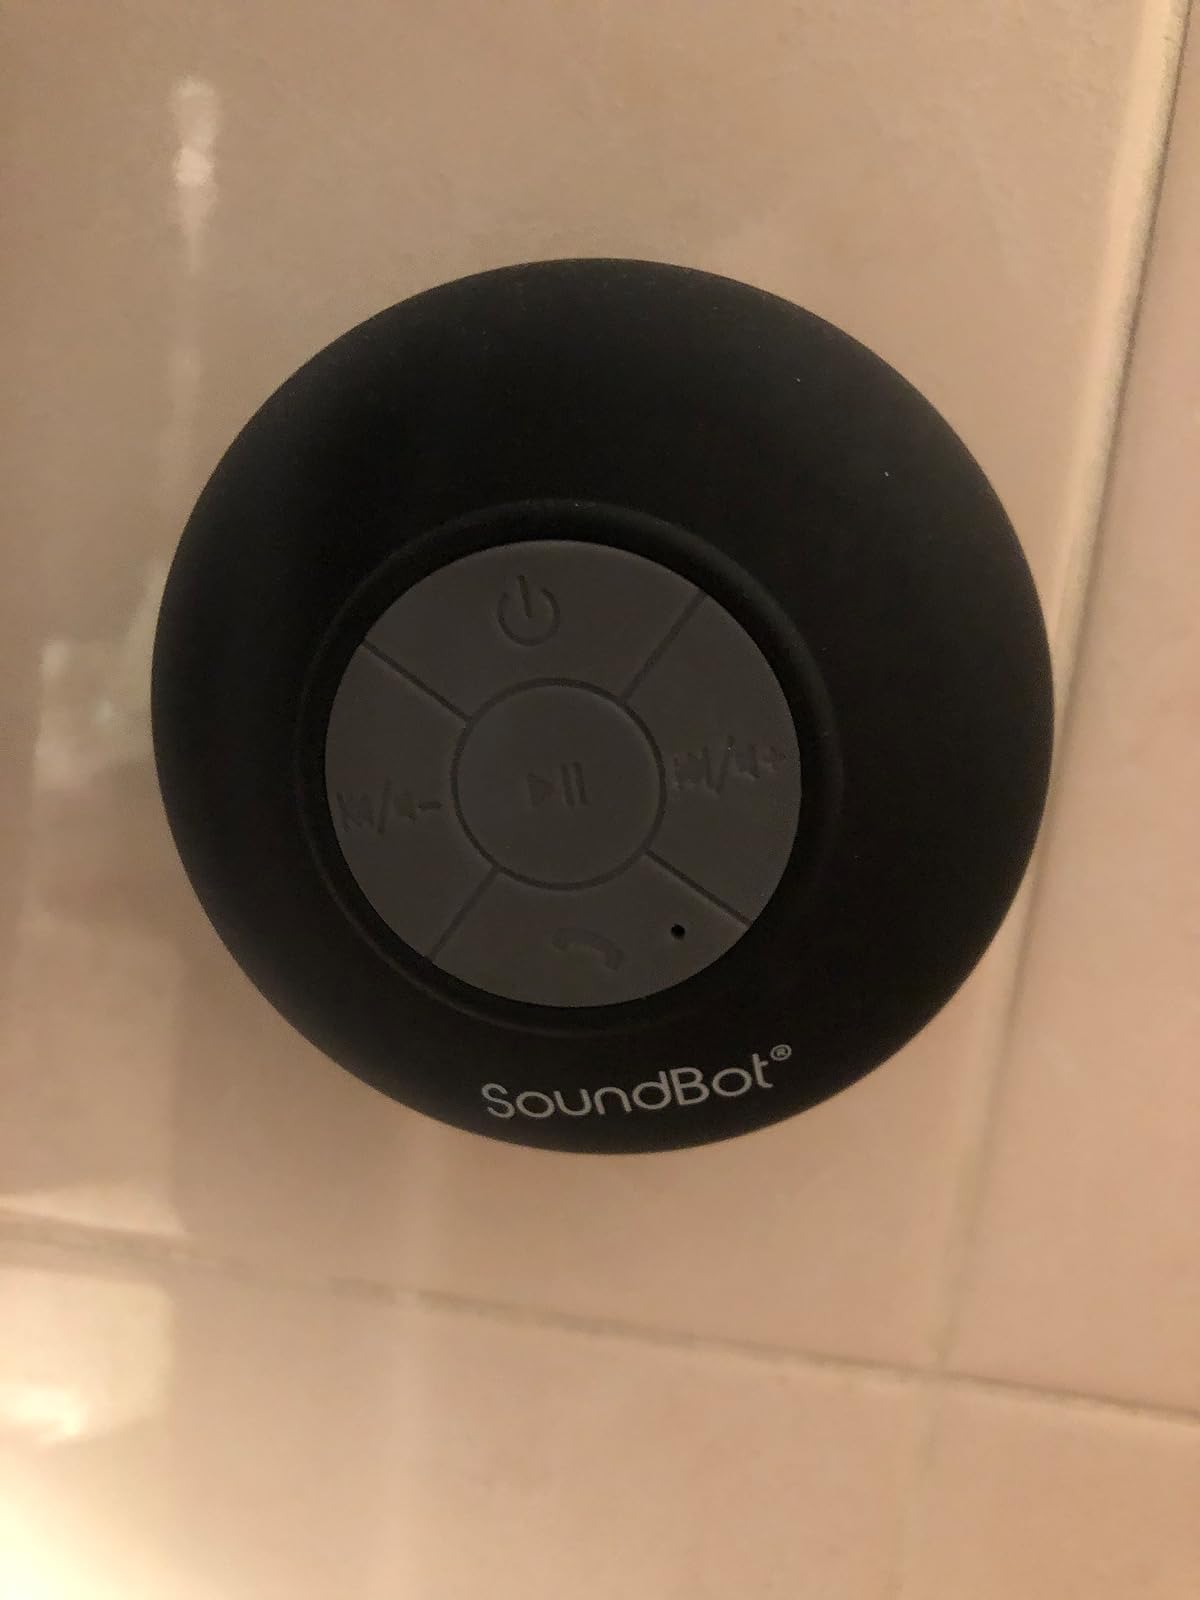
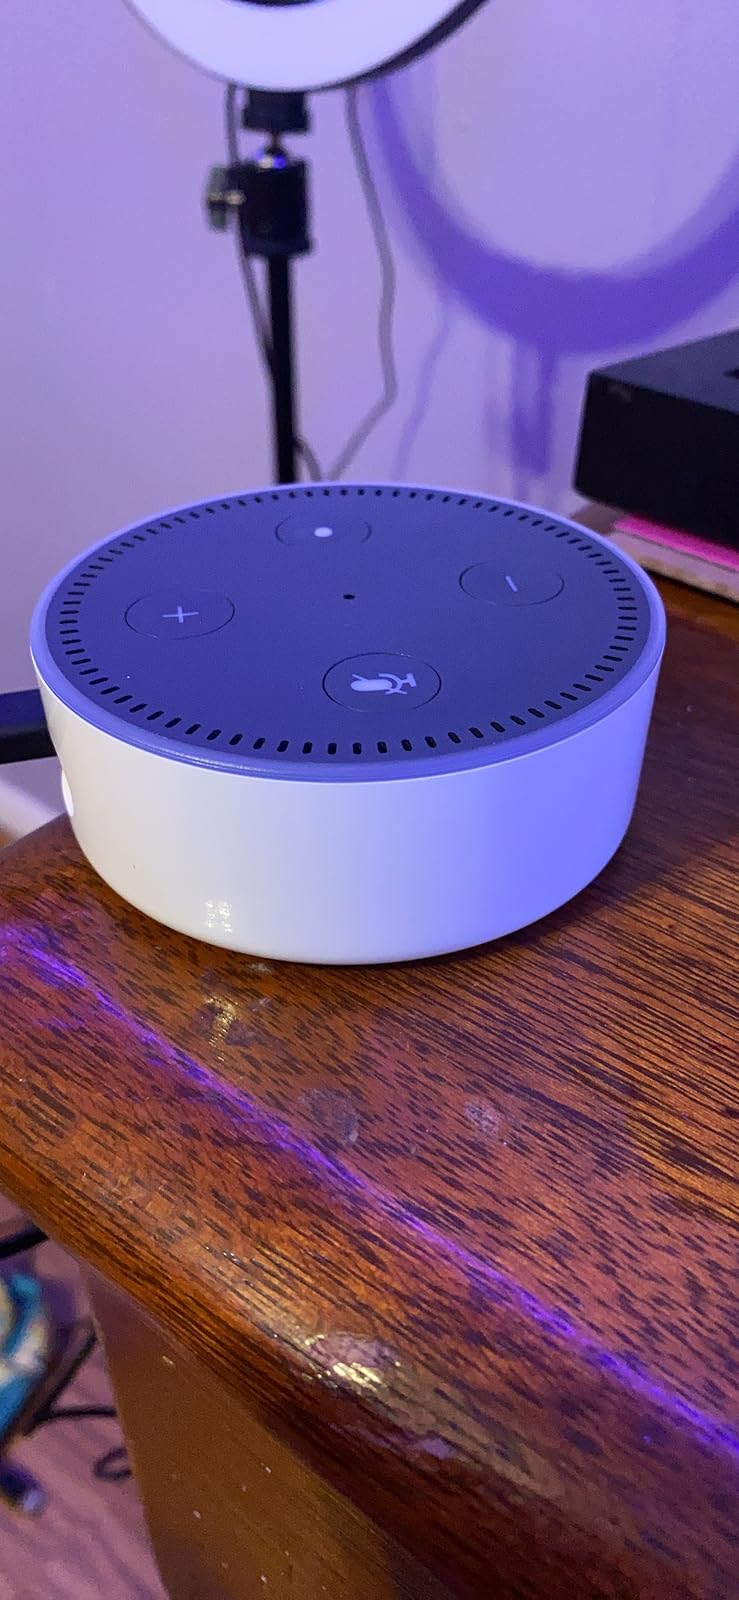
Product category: speaker
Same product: no